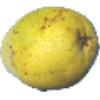
Label: Pear Monster 1